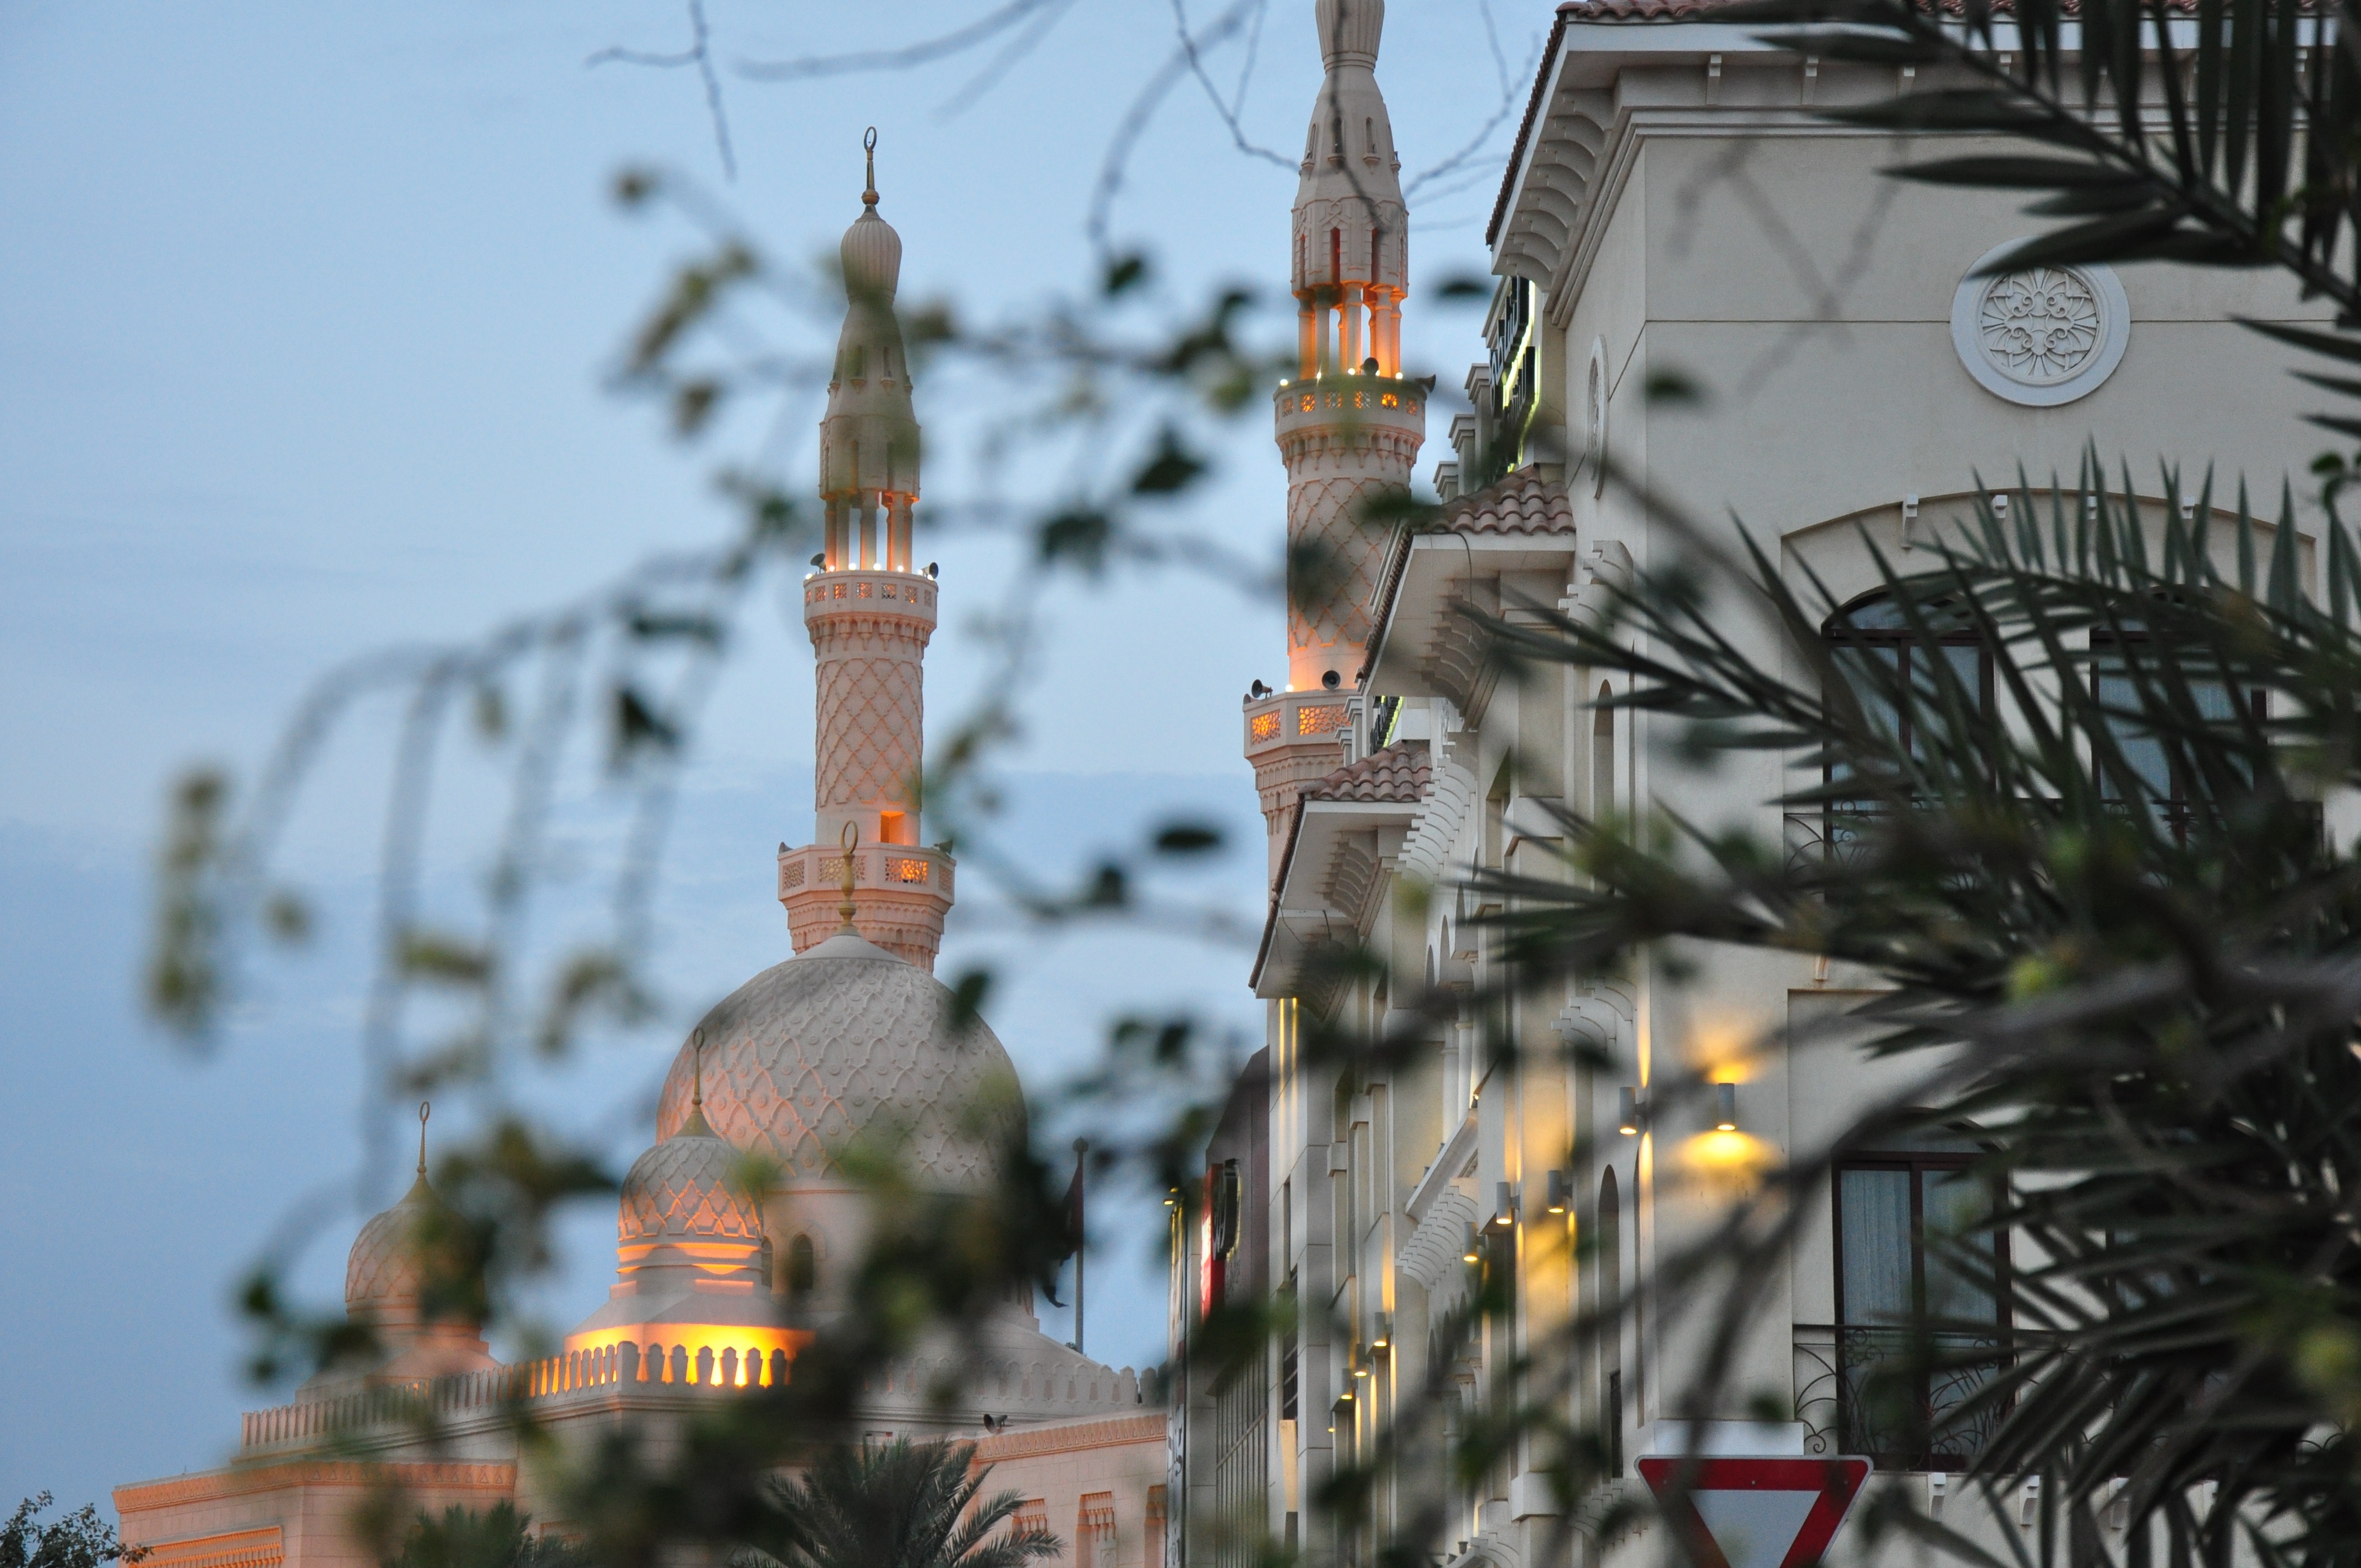
tree, city, cityscape, downtown, urban area